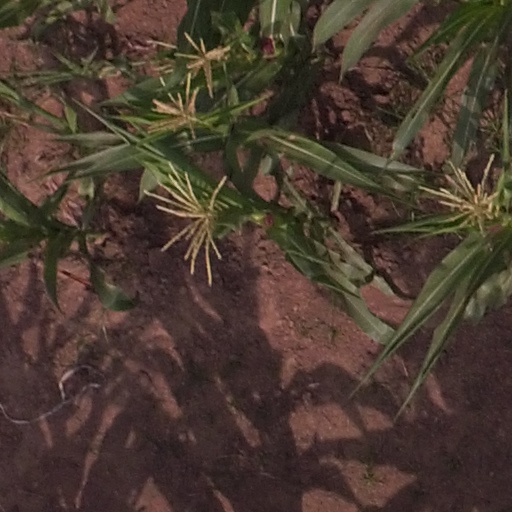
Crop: maize; corn